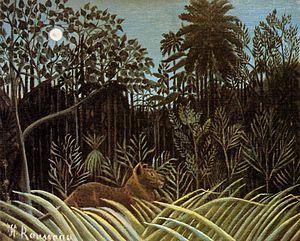
La jungle est un terme polysémique qui n'a pas de signification biogéographique précise. Ce terme est un emprunt du hindi via la langue anglaise. La jangal désigne alors une formation végétale sèche comptant une proportion irrégulière d'arbres présente principalement dans le Teraï. Le succès du livre de Rudyard Kipling, Le Livre de la jungle, a popularisé le terme qui désigne désormais, par extension optimale, selon Roger Brunet, la forêt dense à la végétation verte et luxuriante, telle que la forêt tropicale.